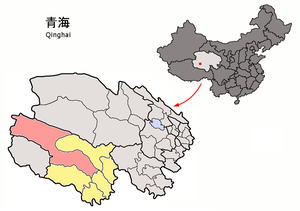
Le xian de Zhidoi est un district administratif de la province du Qinghai en Chine. Il est placé sous la juridiction de la préfecture autonome tibétaine de Yushu.